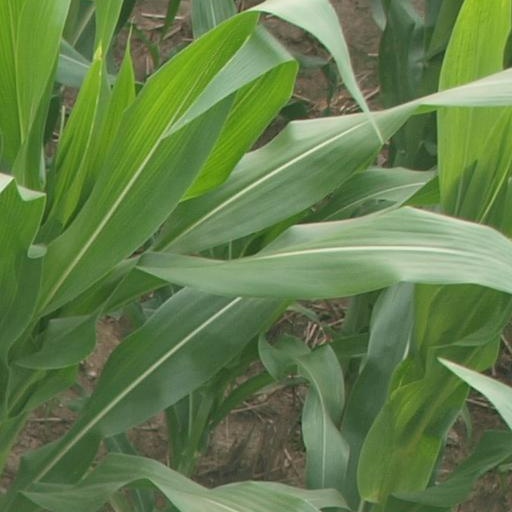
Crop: maize; corn